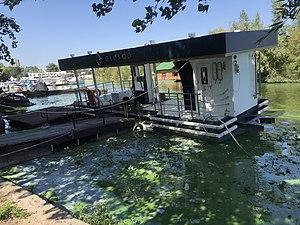
Gestion du carburant marin est une approche à plusieurs niveaux pour mesurer, surveiller et consigner la consommation de carburant sur un bateau ou un navire, dans le but de réduire la consommation de carburant, d'accroître l'efficacité opérationnelle et d'améliorer la supervision de la gestion de la flotte. La gestion du carburant marin a gagné en importance en raison de la hausse des coûts du carburant marin et des pressions accrues des gouvernements pour réduire la pollution générée par la flotte mondiale.